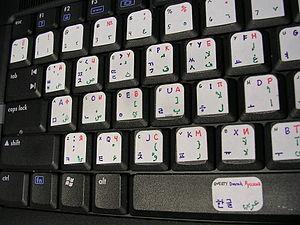
La disposition des touches d'un clavier de saisie permet de saisir les caractères de l'alphabet d'une langue sur une machine à écrire, un clavier d'ordinateur et sur certains appareils électroniques plus récents. La plupart des pays utilisent une ou plusieurs dispositions adaptées.